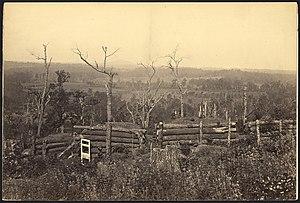
La bataille de Franklin, ou seconde bataille de Franklin, est une bataille de la guerre de Sécession qui a lieu le 30 novembre 1864 à Franklin. Elle fait partie de la campagne de Franklin-Nashville et est un des plus sanglants échecs de l'armée confédérée, signant par là la disparition de la seconde armée des sudistes et rendant inévitable la victoire de l'Union.